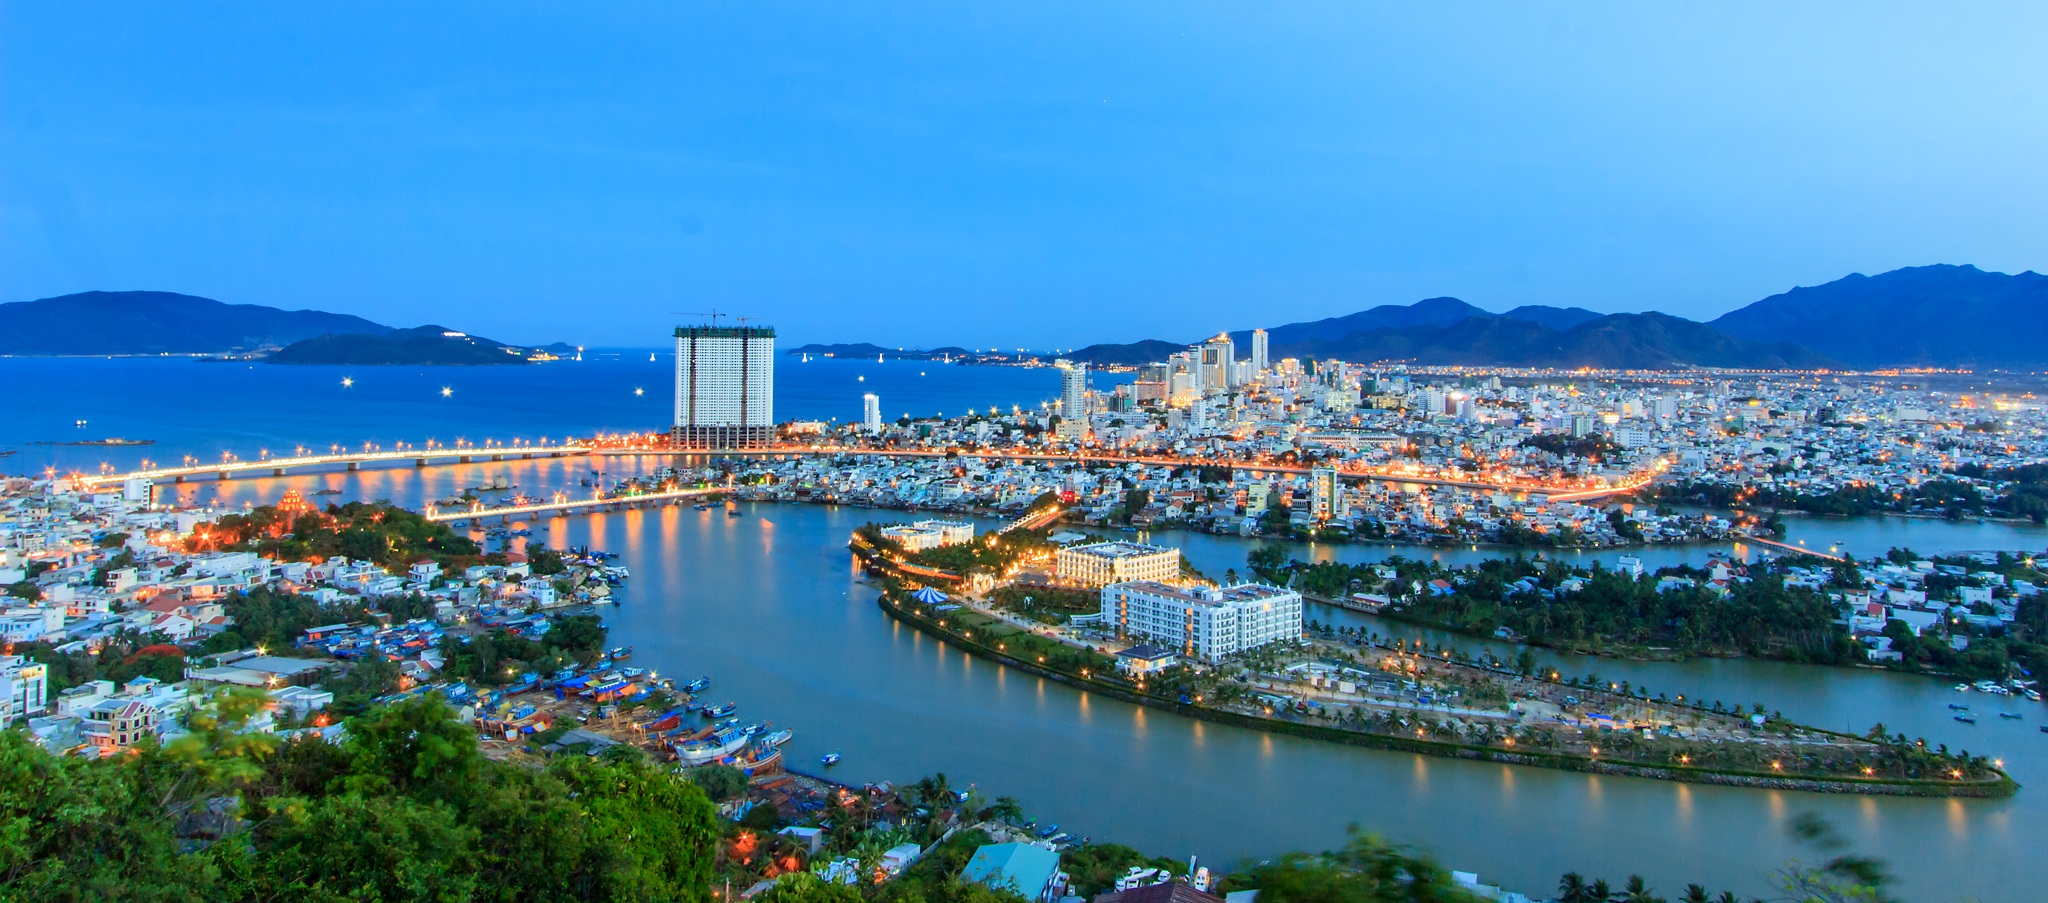
sea, coast, dock, skyline, night, photography, town, city, home, cityscape, panorama, male, bay, landmark, marina, tourism, page, write, resort, st